15th Guards Rifle Division

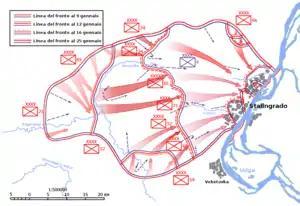
Operation Ring

Operation "Koltso" began on January 10, 1943 and on that first day the division, deployed on 57th Army's left flank, seized the first line trenches of the German 376th Infantry Division and followed this on the 13th with a general assault with the 50th and 44th Guards Regiments in the 4 km-wide sector between Staryi Rogachik and Bereslavsky Farm. Attacking eastward the two regiments punched gaping holes through the 376th's defenses and advanced up to 6 km, capturing both positions and reaching the Chervlenaia River. In the process one German battalion was encircled and destroyed in Staryi Rogachik and four more were forced across the river in considerable disorder. By the day's end the remnants of the German division were caught in a large pincer between the 422nd Rifle, 15th Guards and the 120th Rifle Division of the adjacent 21st Army. The attack continued on January 14 and the division, which was already over the Chervlenaia, advanced eastward, captured Peschanyi Karer and reached the railroad 2 km west-northwest of Basargino. By the end of the day the three Soviet divisions had trapped the 376th in the region southwest of Basargino which prompted Army Group Don to note late that evening that "376th ID seems to have been broken up." Overnight the remaining men of the division died in place, surrendered or disappeared into the darkness.